Ribose 5-phosphate

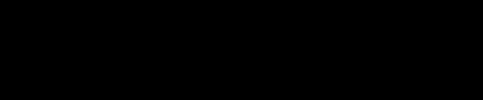
Conversion of ribose 5-phosphate open chain form to furanose form.

R5P is produced in the pentose phosphate pathway in all organisms. The pentose phosphate pathway (PPP) is a metabolic pathway that runs parallel to glycolysis. It is a crucial source for NADPH generation for reductive biosynthesis (e.g. fatty acid synthesis) and pentose sugars. The pathway consists of two phases: an oxidative phase that generates NADPH and a non-oxidative phase that involves the interconversion of sugars. In the oxidative phase of PPP, two molecules of NADP+ are reduced to NADPH through the conversion of G6P to ribulose 5-phosphate (Ru5P). In the non-oxidative of PPP, Ru5P can be converted to R5P through ribose-5-phosphate isomerase enzyme catalysis.